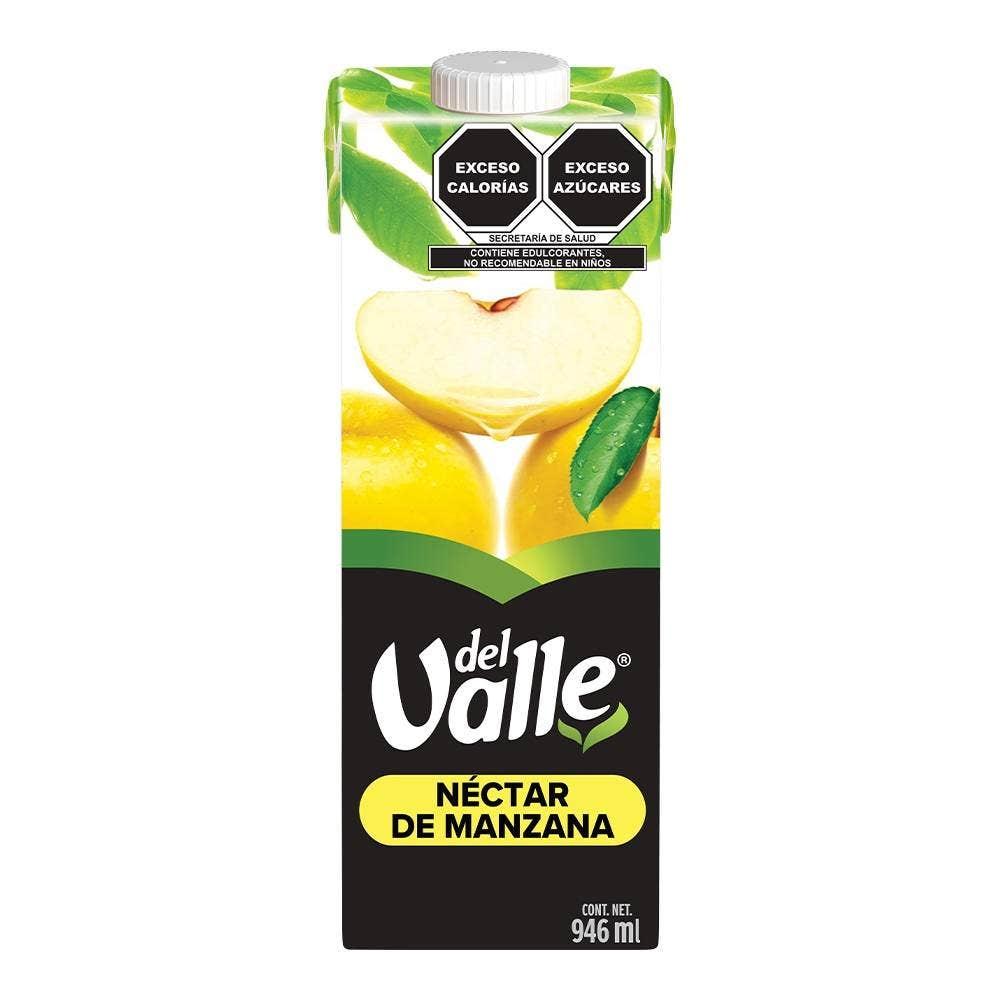
A Nectar Del valle apple flavor  in a 946-milliliters cardboard carton